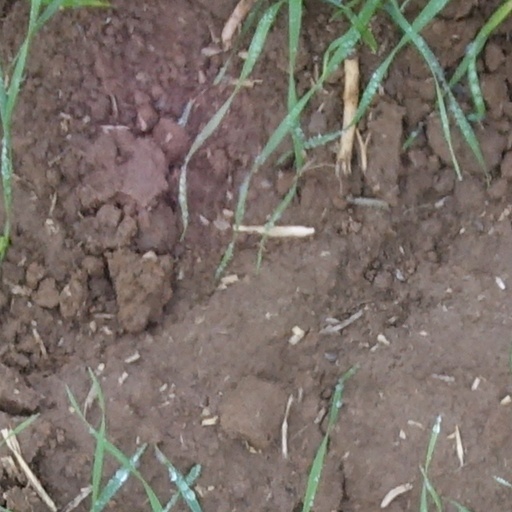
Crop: wheat